Empire of Charles V

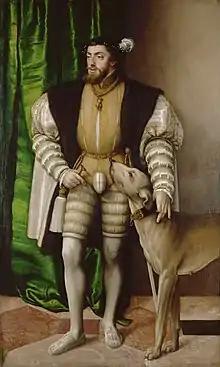
Portrait of Charles V by Jakob Seisenegger, 1533

In Spain, Charles V reformed the administration following the Flemish conciliar system and created collateral councils, in addition to those established by Isabella of Castile and Ferdinand of Aragon, such as the Council of Finance ("Consejo de Hacienda") in 1523, the Council of the Indies ("Consejo de las Indias") in 1524, the Council of War ("Consejo de Guerra") in 1526, and the Council of State ("Consejo de Estado") in 1527. Similarly, Ferdinand was instructed to establish collateral councils in Austria such as the Privy Council ("Geheimer Rat"), the Aulic Council ("Hofrat"), the Court Chancellery ("Hofkanzlei") and the Court Exchequer ("Hofkammer"). A regency council was also established in Germany, set up in the context of the imperial government, but proved ineffective in containing two major rebellions caused by the spread of Lutheranism: the Knights' War of 1522–1523 and the peasants' revolt led by Thomas Muntzer in 1524–1525. The pro-Imperial Swabian League, in conjunction with Lutheran princes afraid of social revolts, massacred tens of thousands of rebels. However, Charles V, being absent from Germany, was not directly involved in the massacres and, similarly to what he did in Spain, he used the instrument of pardon to restore order and subsequently initiated a policy of tolerance towards the Lutherans.